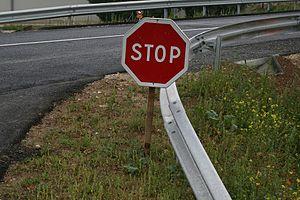
Le panneau de stop, codifié AB4 en France, indique les intersections où les conducteurs doivent marquer un temps d'arrêt et céder le passage aux usagers de la route rencontrée.